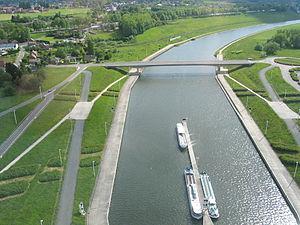
Strépy Bracquegnies (Belgique), Panorama sur le Canal du Centre vu depuis la tour de l'ascenseur funiculaire.
L’ascenseur de Strépy-Thieu est un ascenseur à bateaux funiculaire double situé en Belgique, sur le canal du Centre en Région wallonne dans la province de Hainaut.